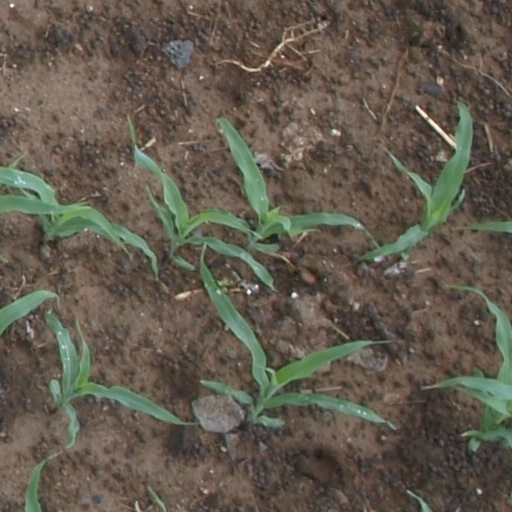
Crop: maize; corn